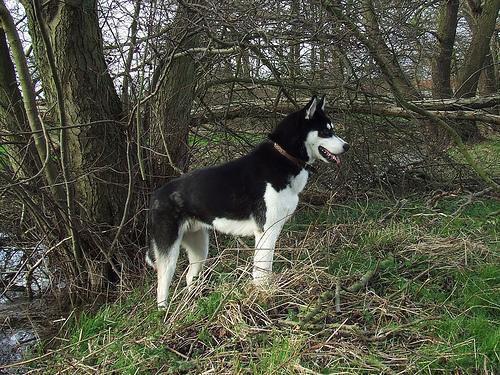
Siberian_husky